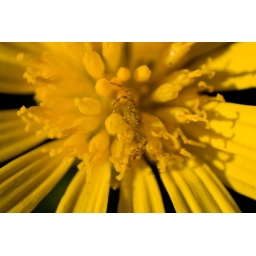
Spider in yellow flower taken using a reversed lens adapter